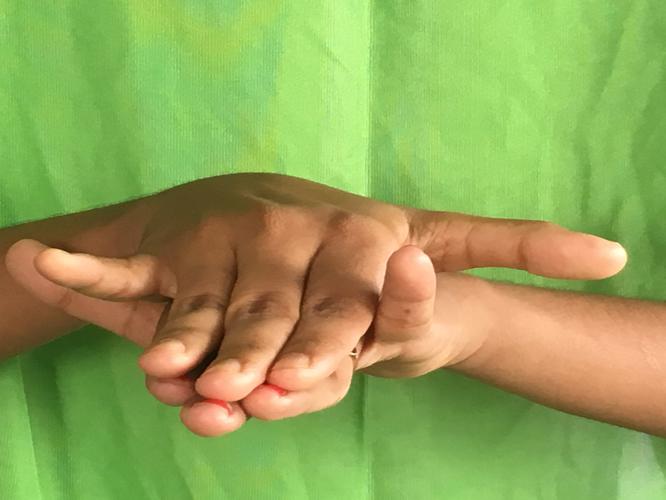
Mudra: Varaha
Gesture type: double_hand